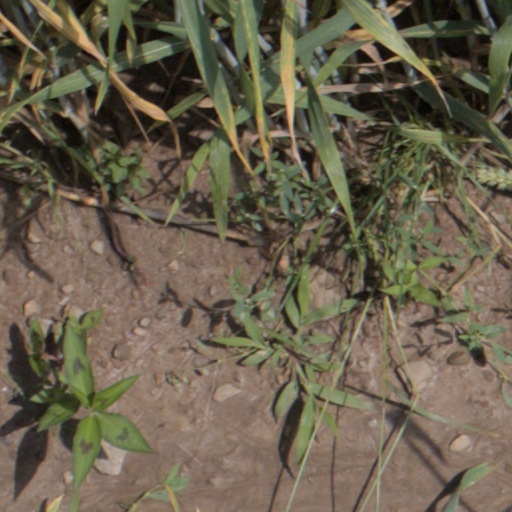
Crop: wheat